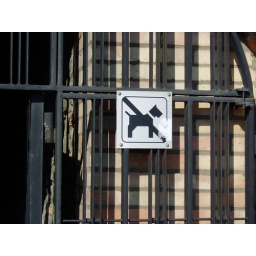
No dogs sign all over town